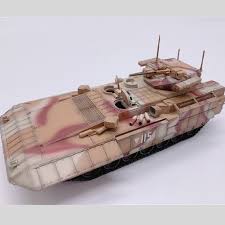
Label: BMP